Jerusalem Biblical Zoo

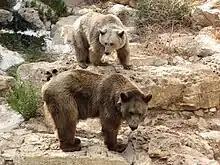
Syrian brown bears at the zoo

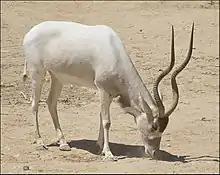
Addax in the African Yard of the zoo

The zoo sees its primary goal as the conservation of endangered species. These include animals mentioned in the Bible which are now extinct in Israel, such as Asiatic lions, Syrian brown bears, Asiatic cheetahs, Nile crocodiles and Persian fallow deer (which has since been reintroduced to Israel), and Arabian leopards, which are critically endangered and on the verge of extinction in Israel. It also includes endangered species worldwide, such as Asian elephants (which historically also lived in the Levant), rare species of macaw, cockatiels, ibises, and golden lion tamarins.